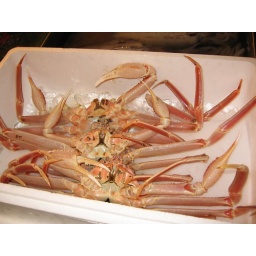
crab in Tokyo fish market